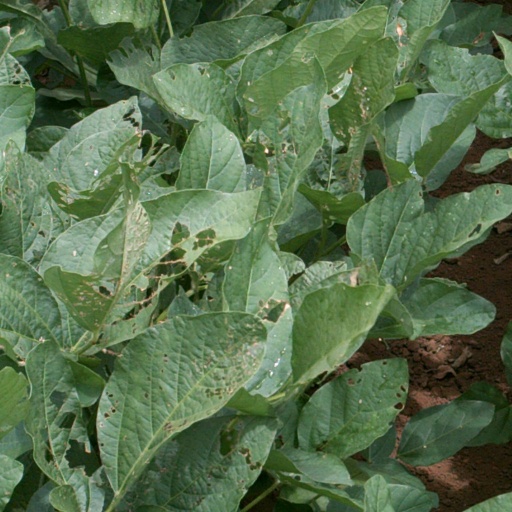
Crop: soybean